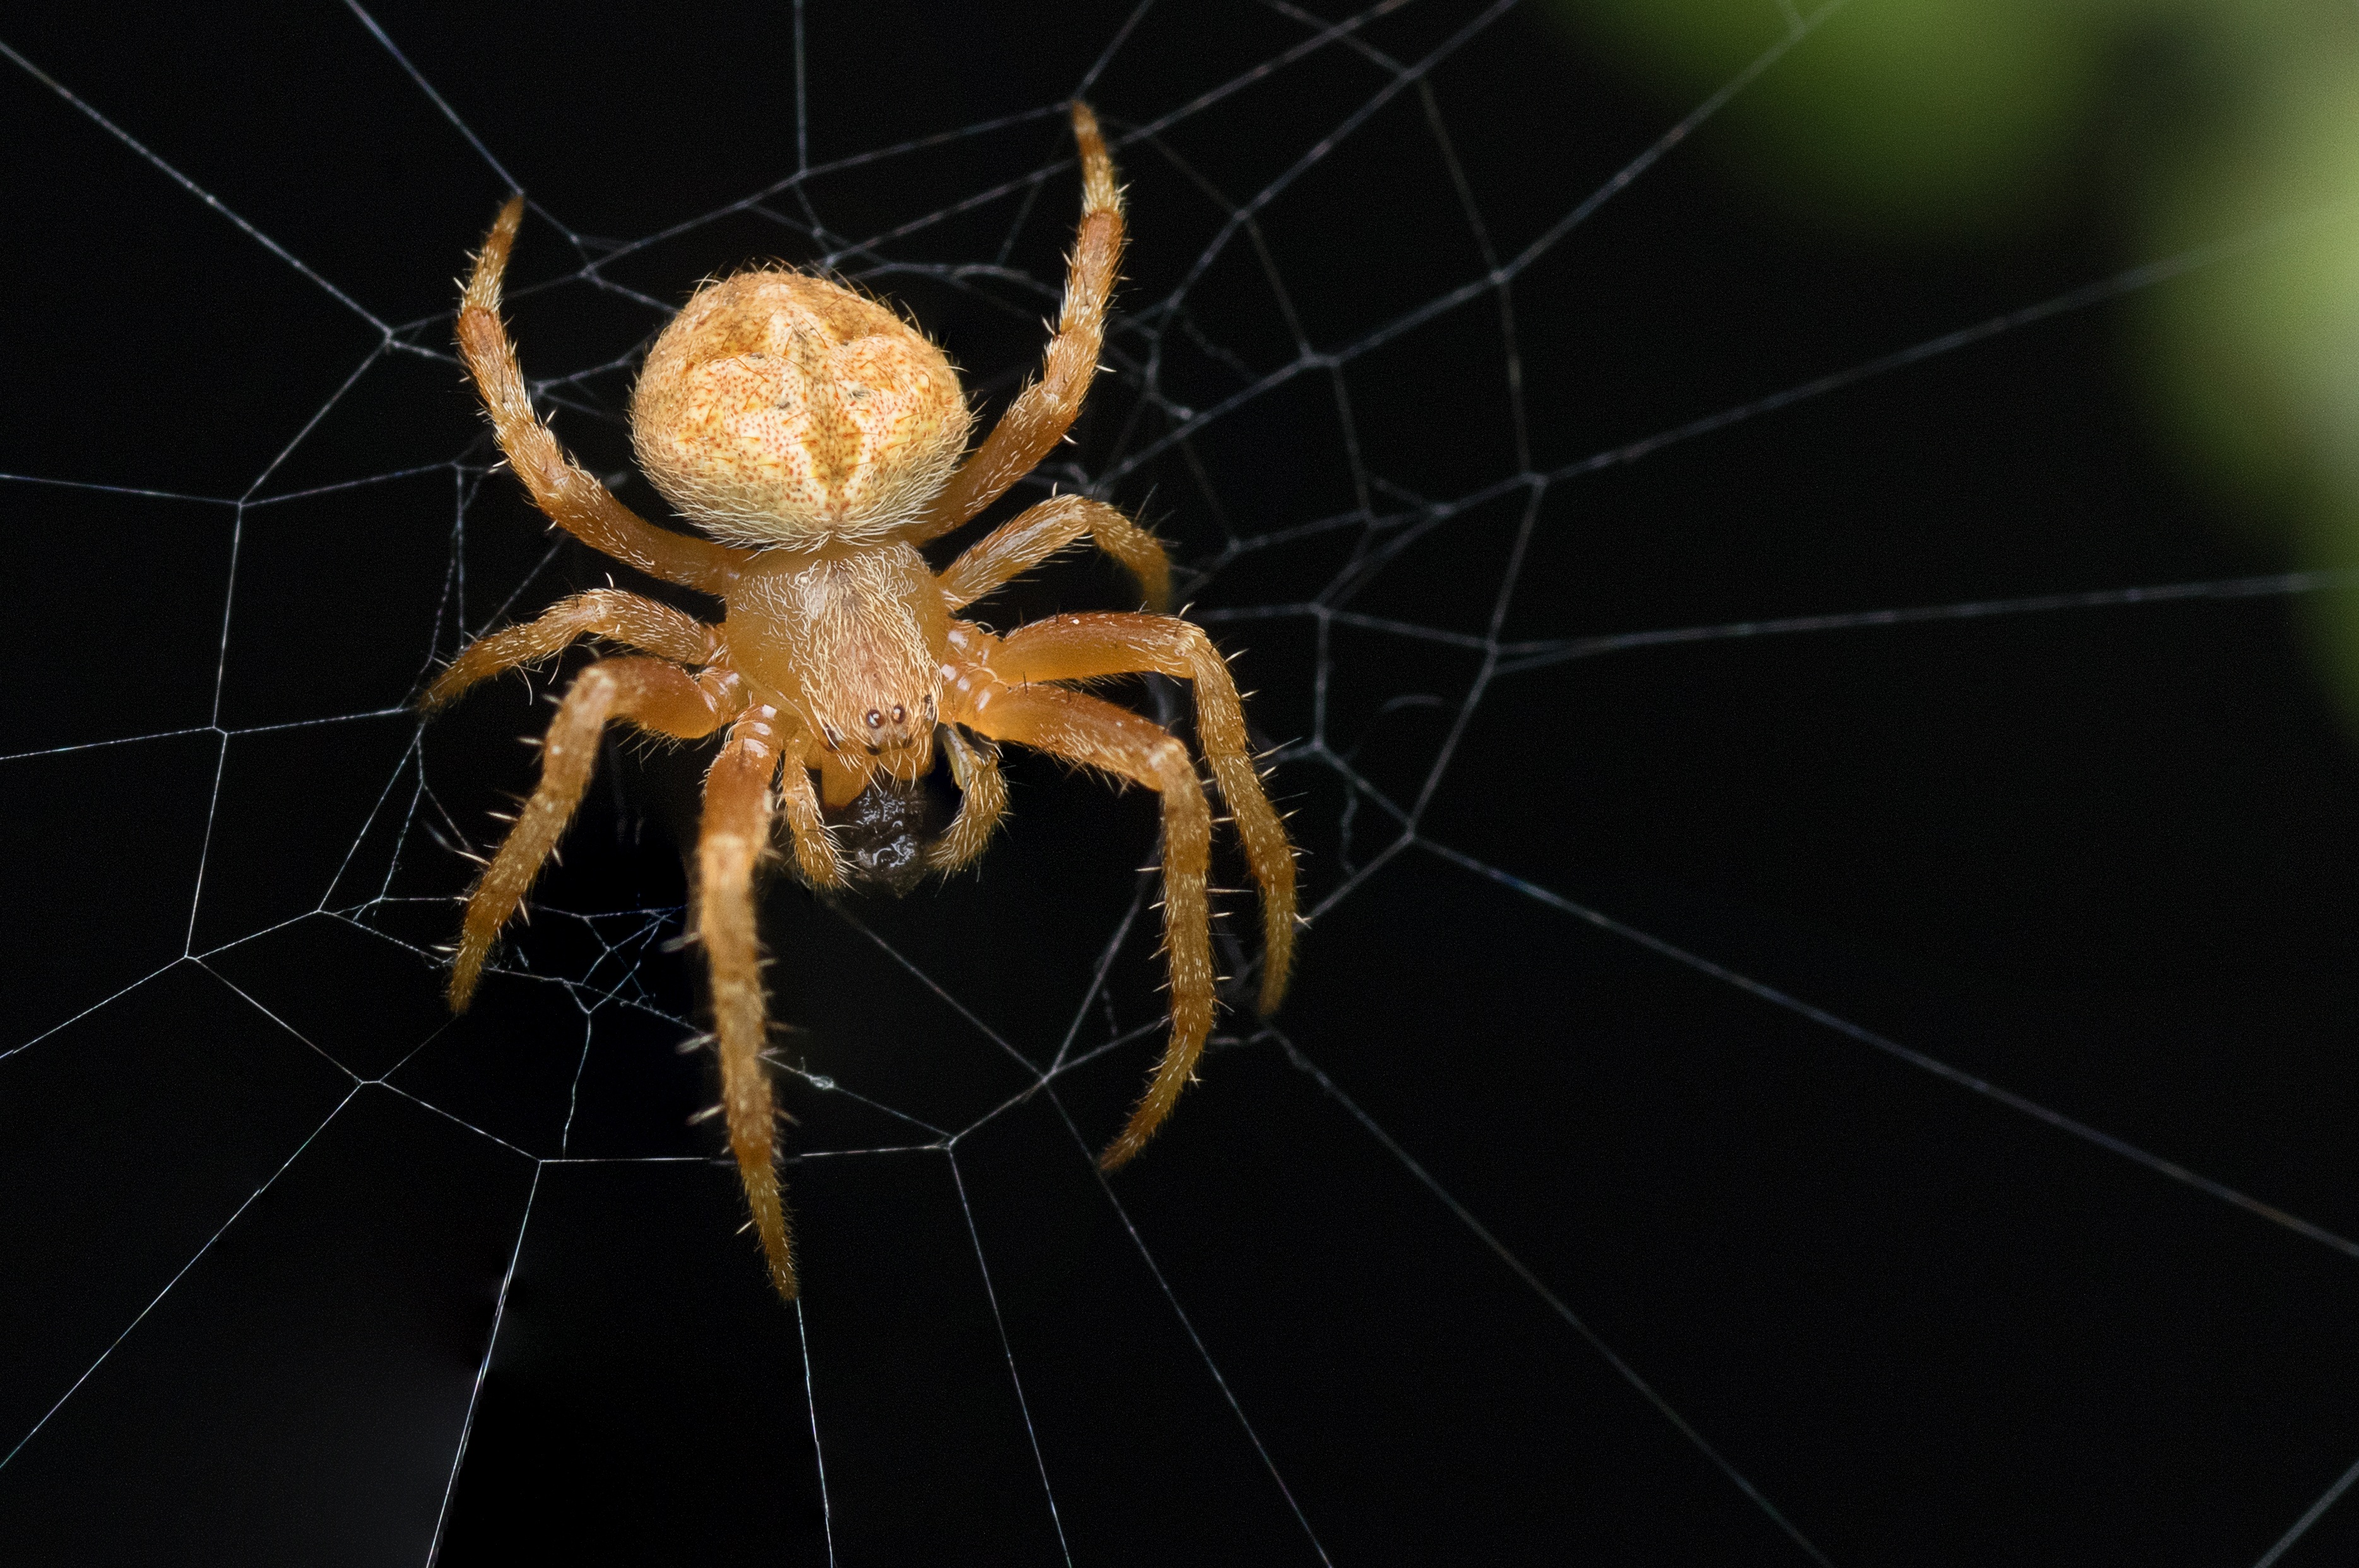
nature, outdoor, spiderweb, wildlife, wild, web, pattern, insect, natural, bug, fauna, material, invertebrate, life, spider web, cobweb, thread, close up, spider, design, entomology, net, arachnid, argiope, network, trap, macro photography, arthropod, european garden spider, araneus, orb weaver spider